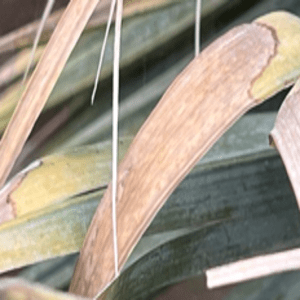
Label: Potassium Deficiency